Leicester

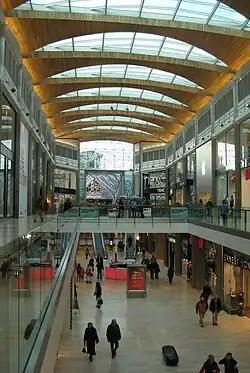
Highcross Leicester shopping centre

Mass housebuilding continued across Leicester for some 30 years after 1945. Existing housing estates such as Braunstone were expanded, while several completely new estates – of both private and council tenure – were built. The last major development of this era was Beaumont Leys in the north of the city, which was developed in the 1970s as a mix of private and council housing.